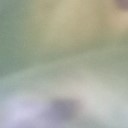
Label: Leaf_rust